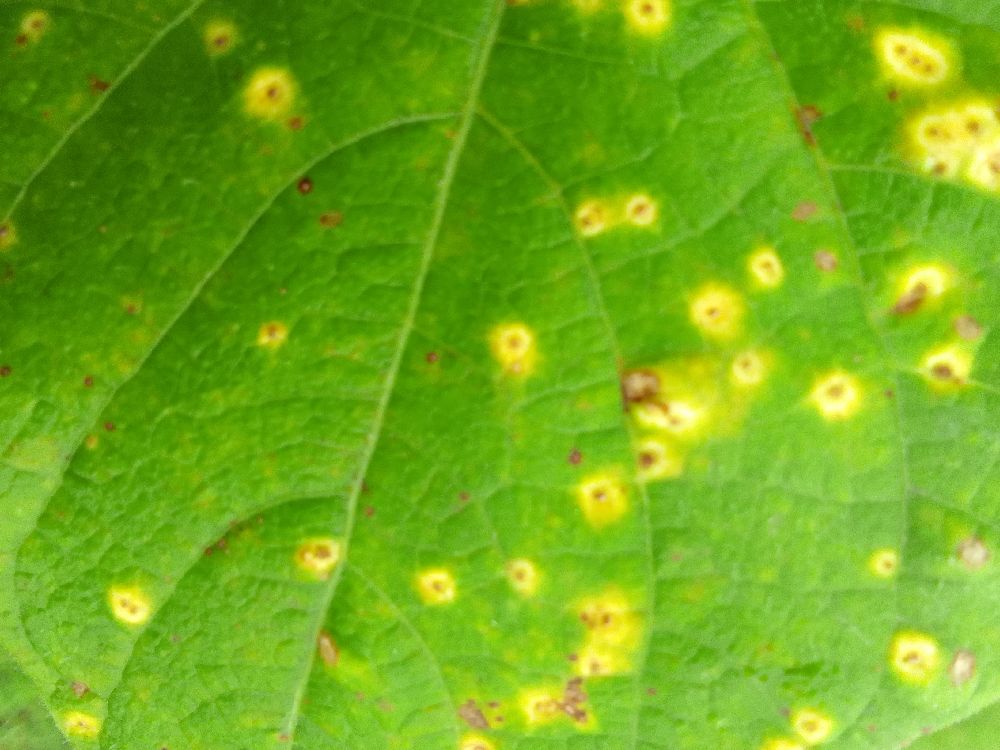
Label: rust